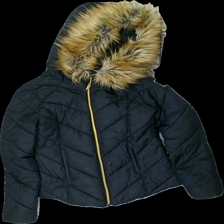
View: front
Type: Jacket
Category: Ladies
Brand: Svea
Colors: Black
Material: 70% nylon, 30% polyester
Cut: Regular
Size: S
Season: Winter
Stains: Minor
Holes: Minor
Damage: hole
Damage location: middle center
Damage 2: stains
Damage 2 location: middle center
Price range: 50-100
Recommended usage: Export